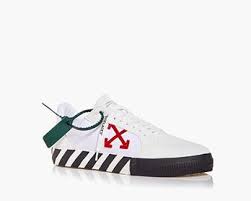
Label: Sneaker